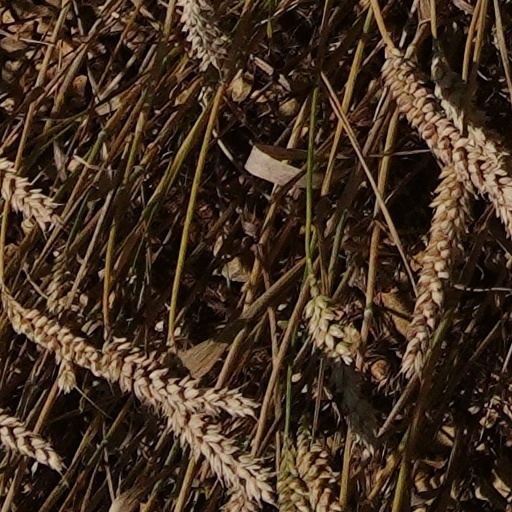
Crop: wheat